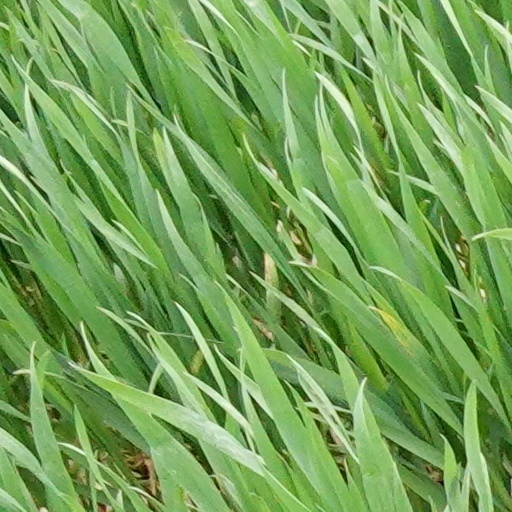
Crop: wheat